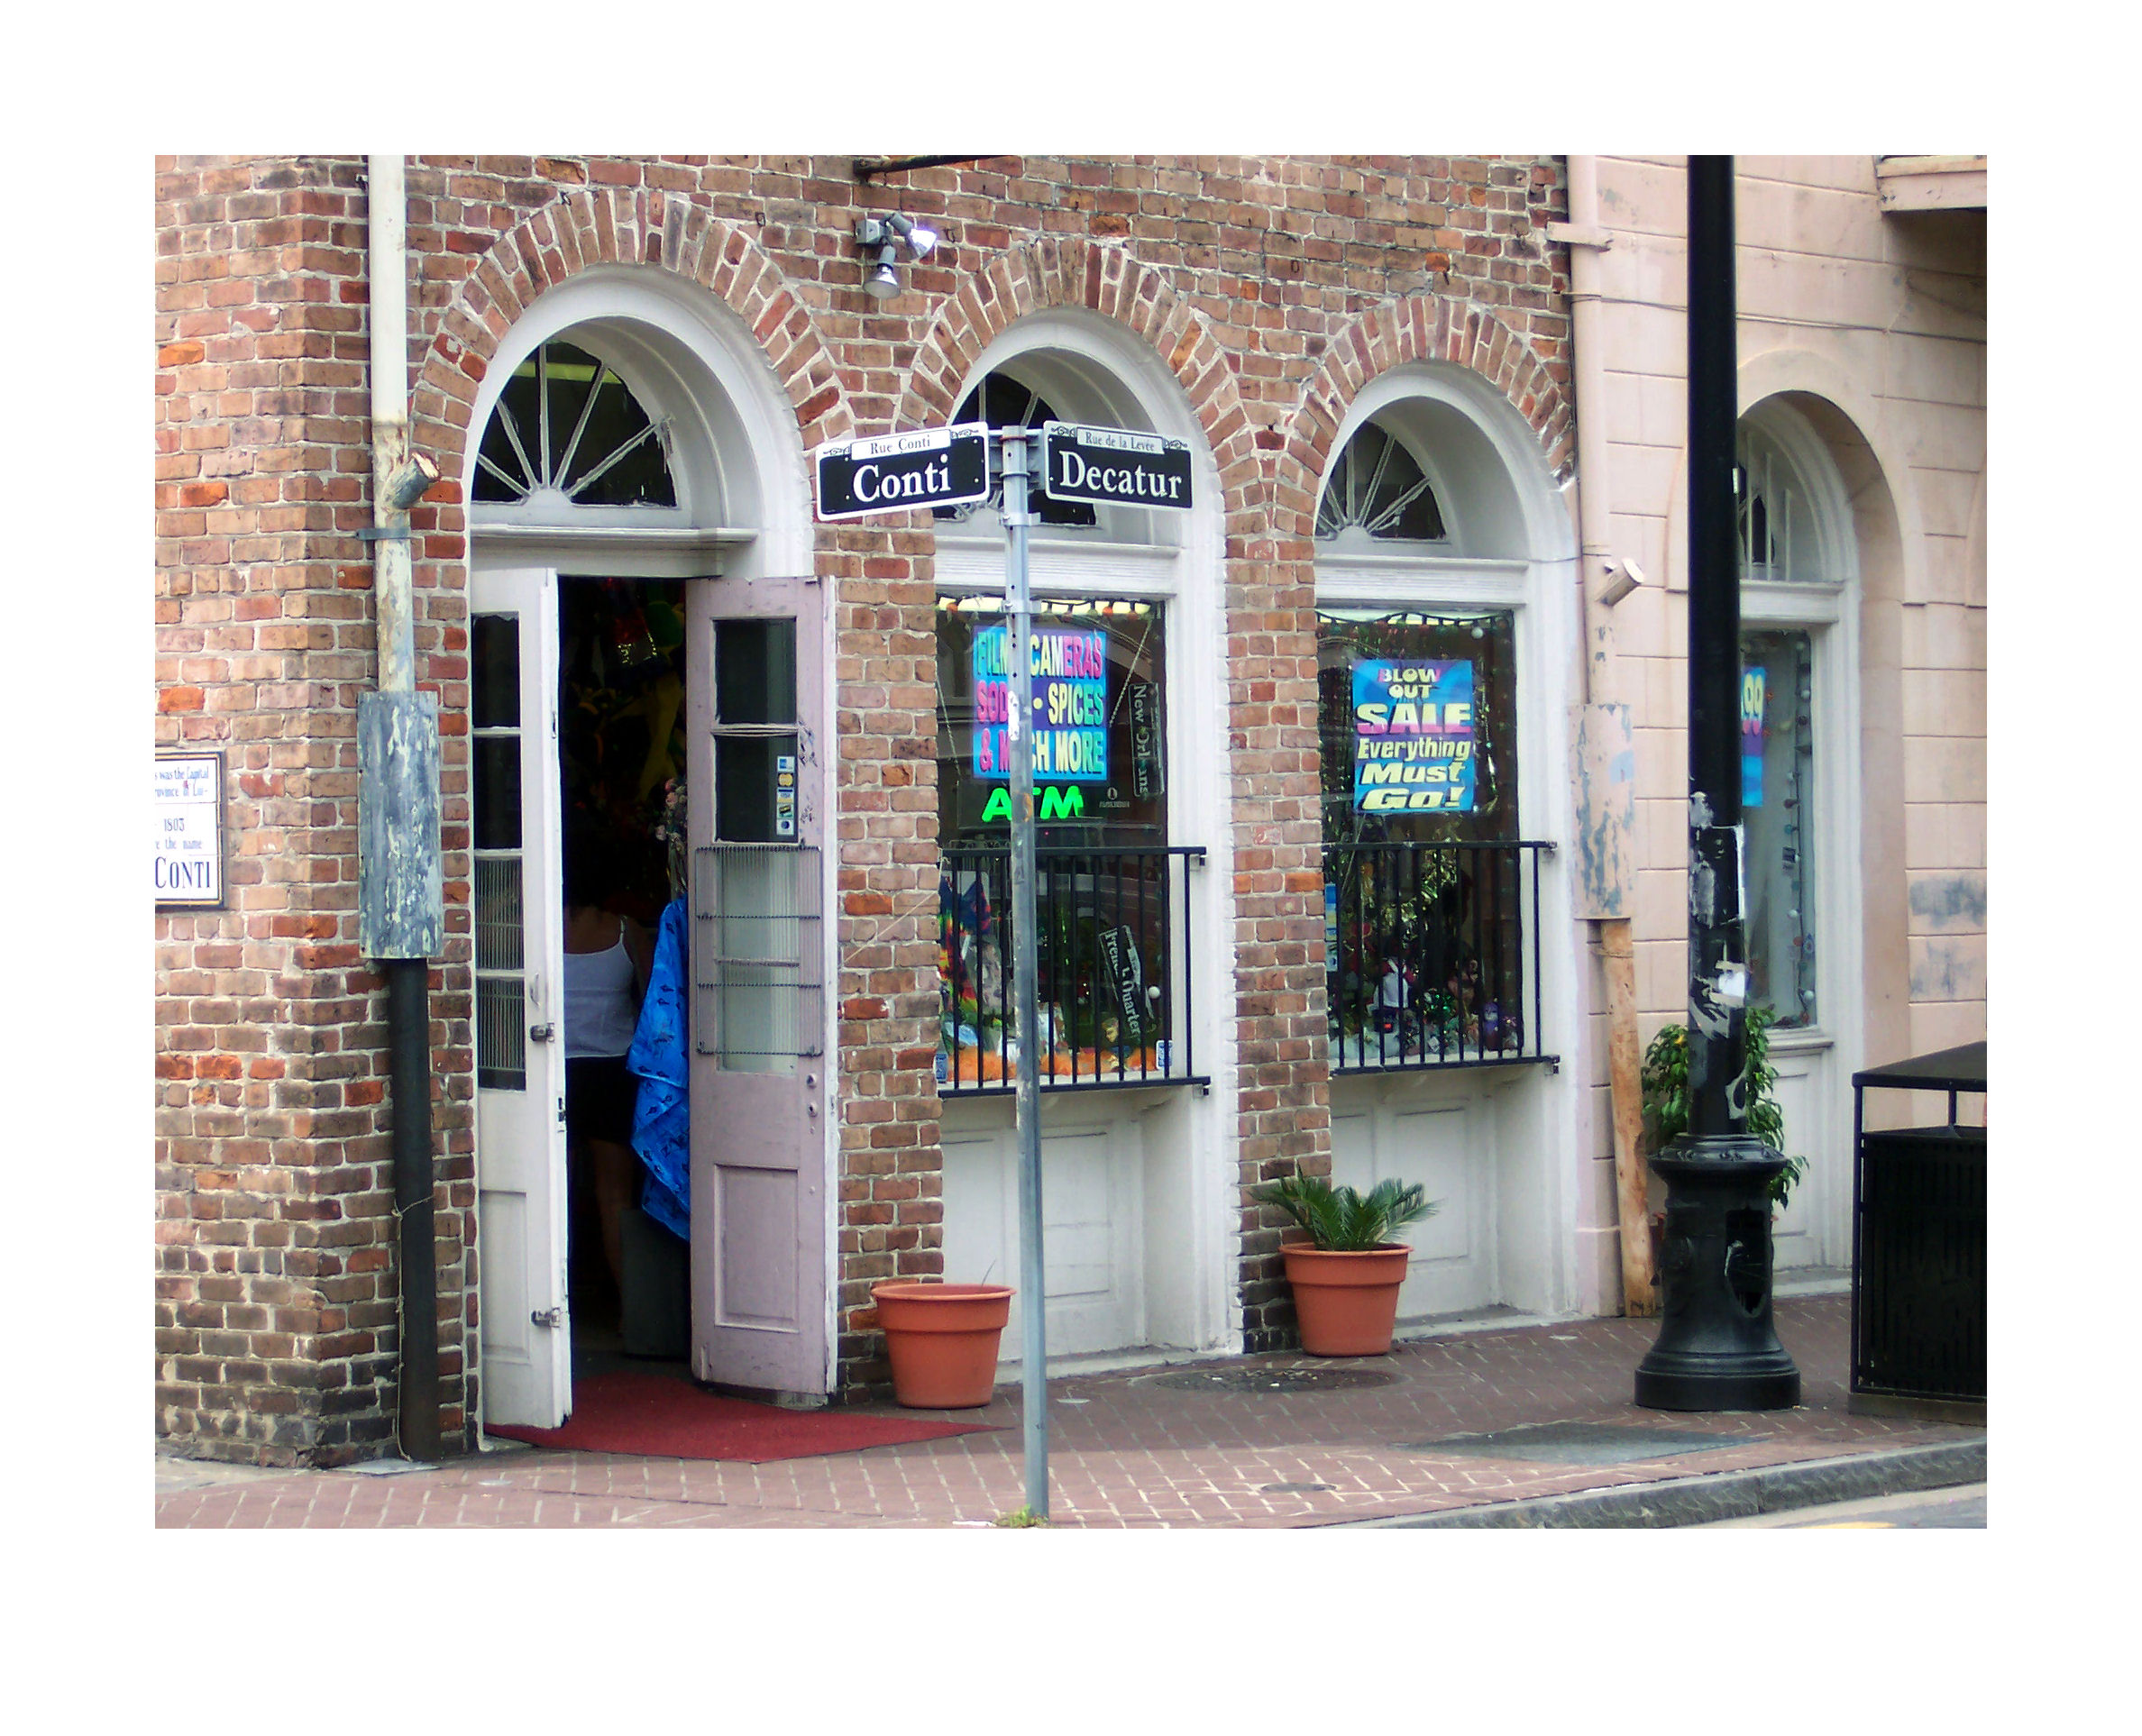
new, orleans, street, arch, door, window, facade, city, building